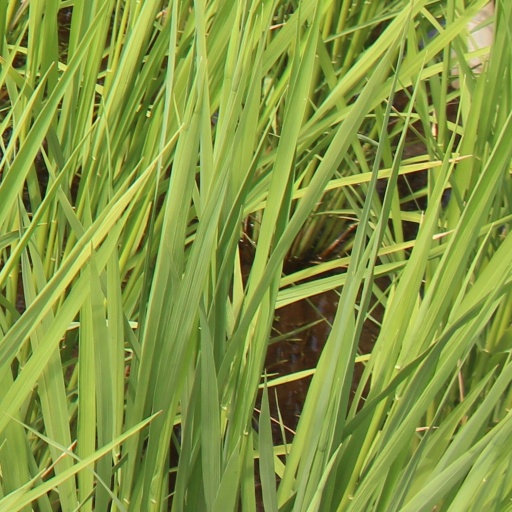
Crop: rice